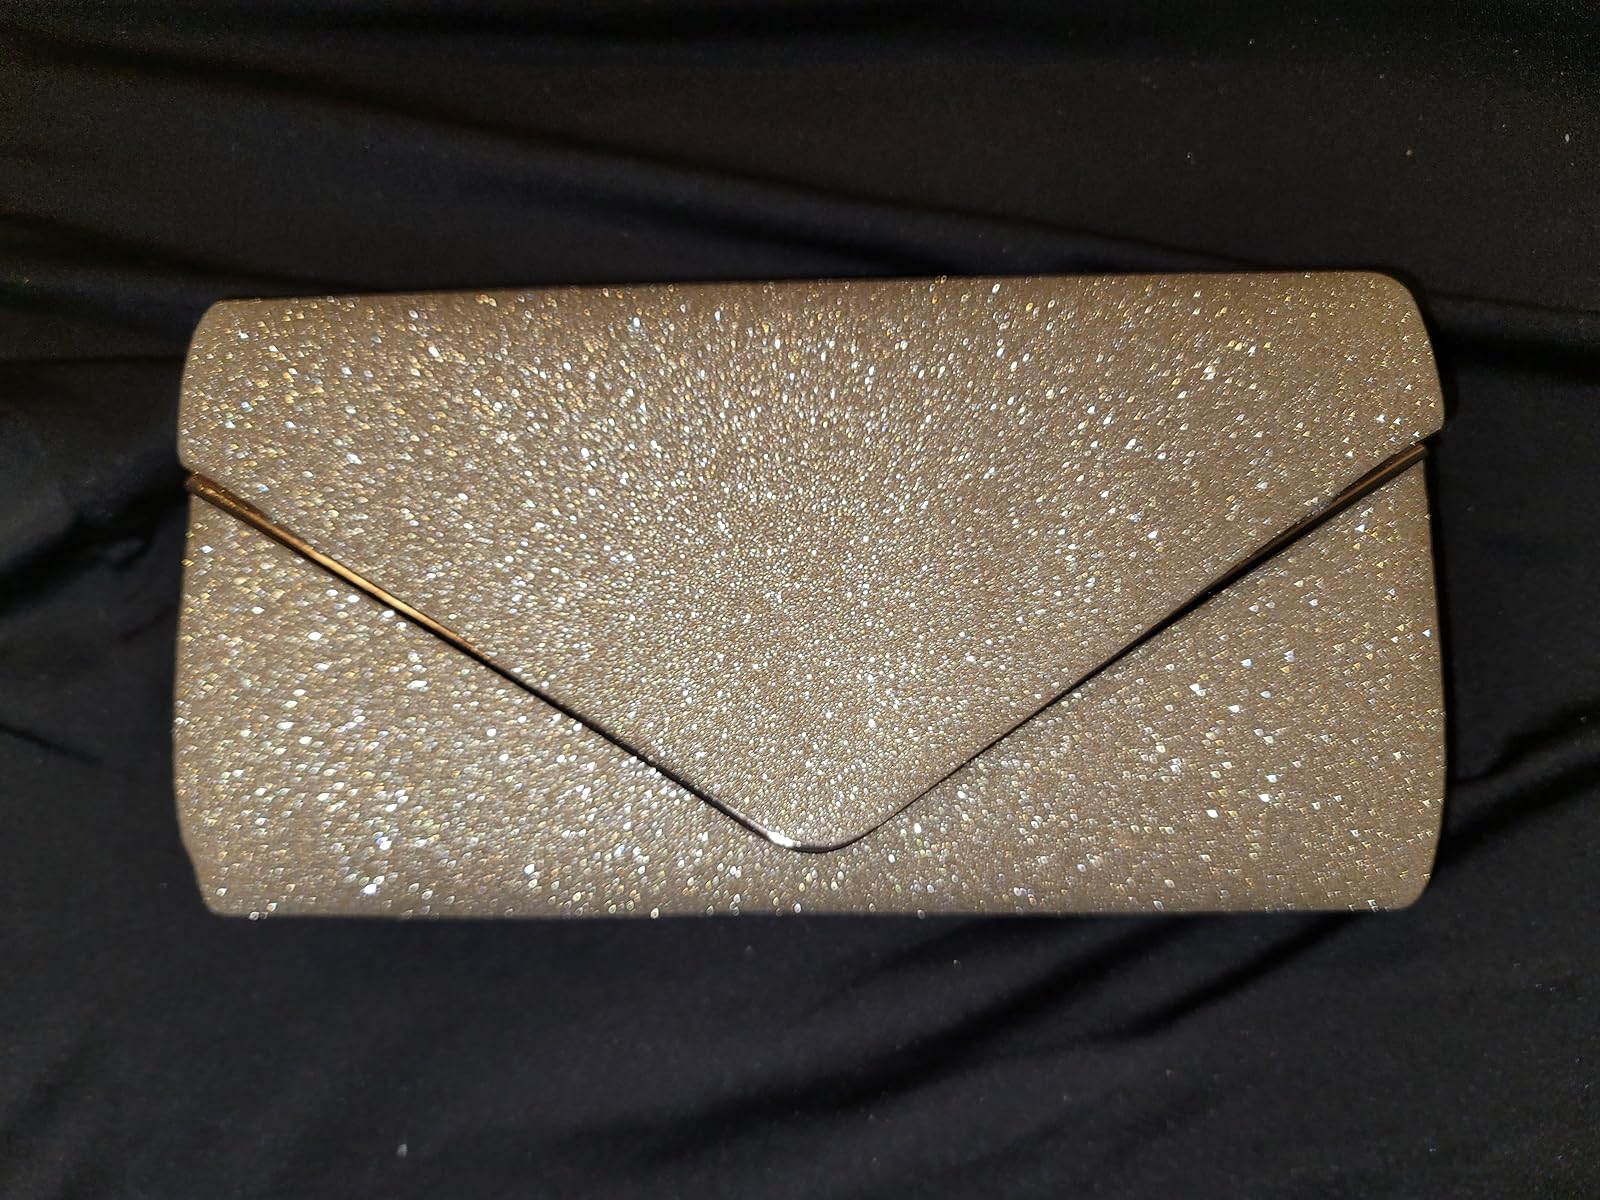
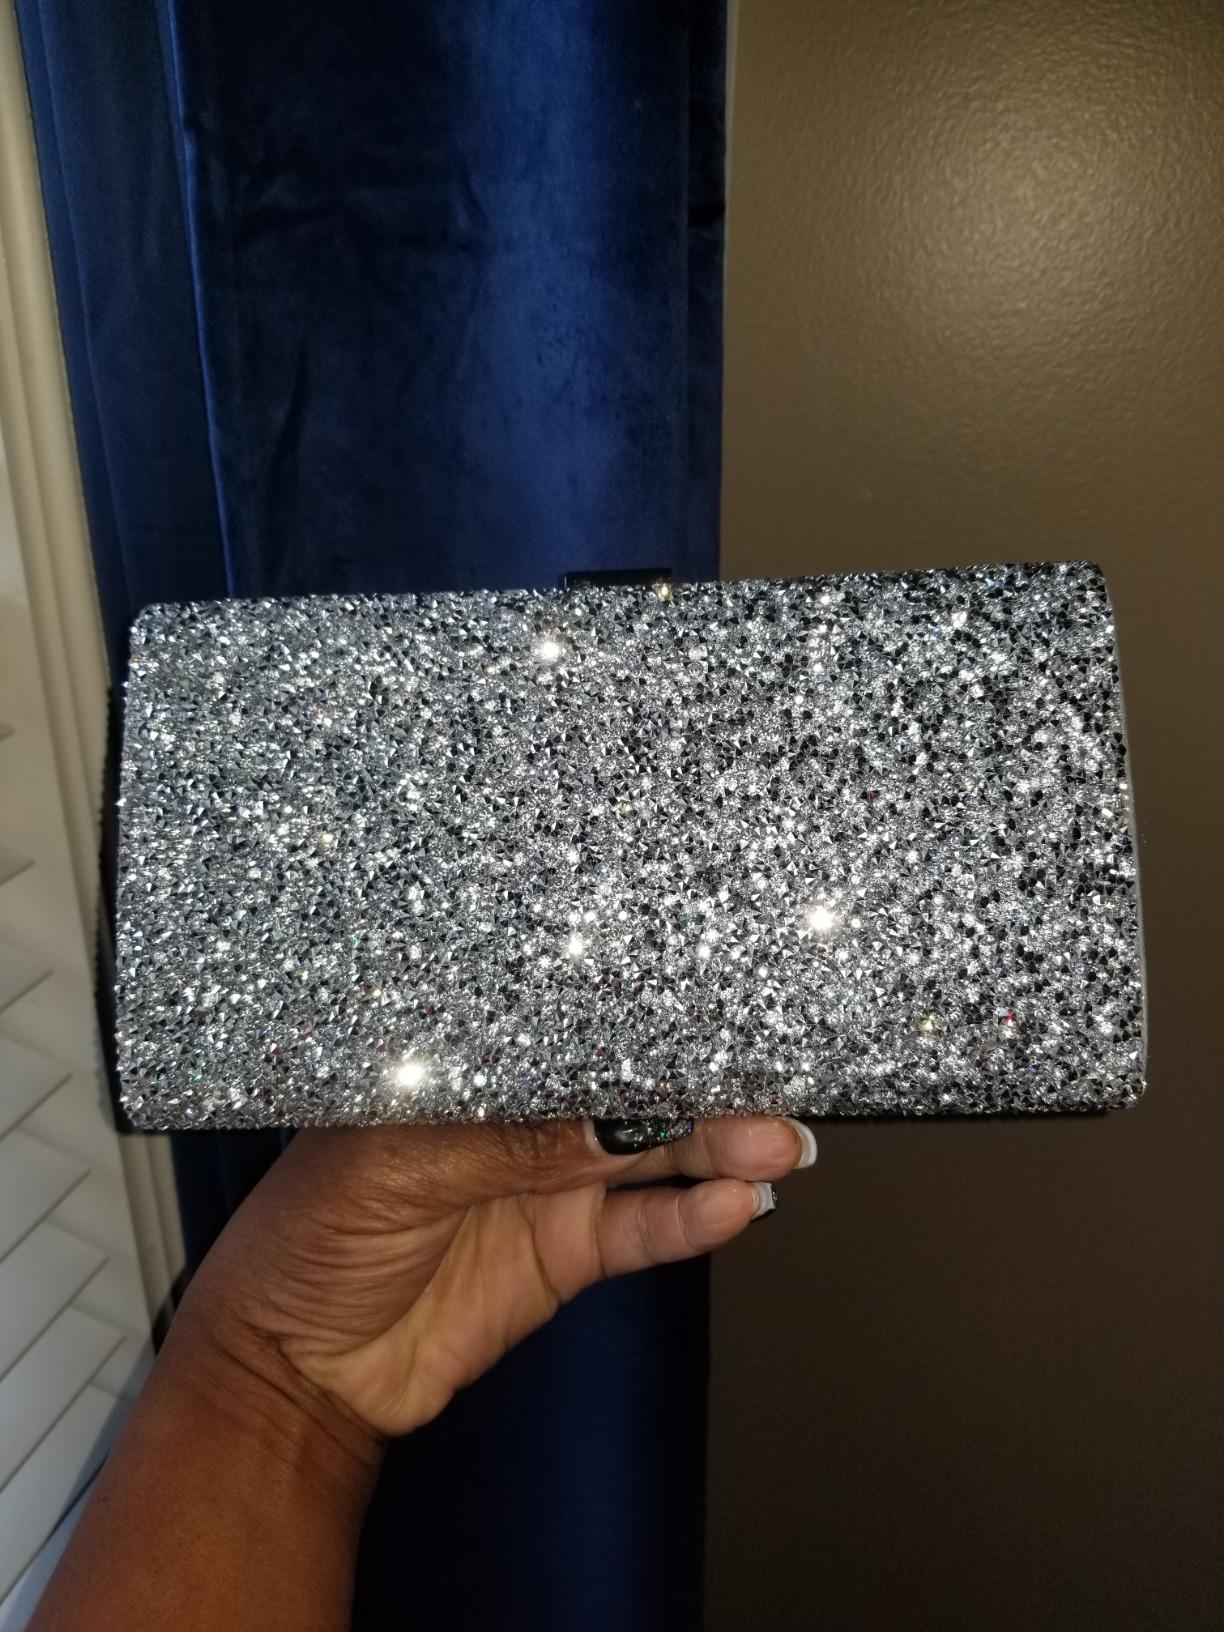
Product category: accessories_handbag
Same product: no